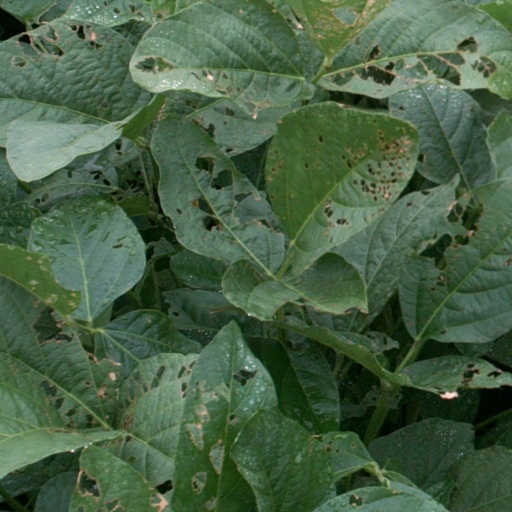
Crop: soybean